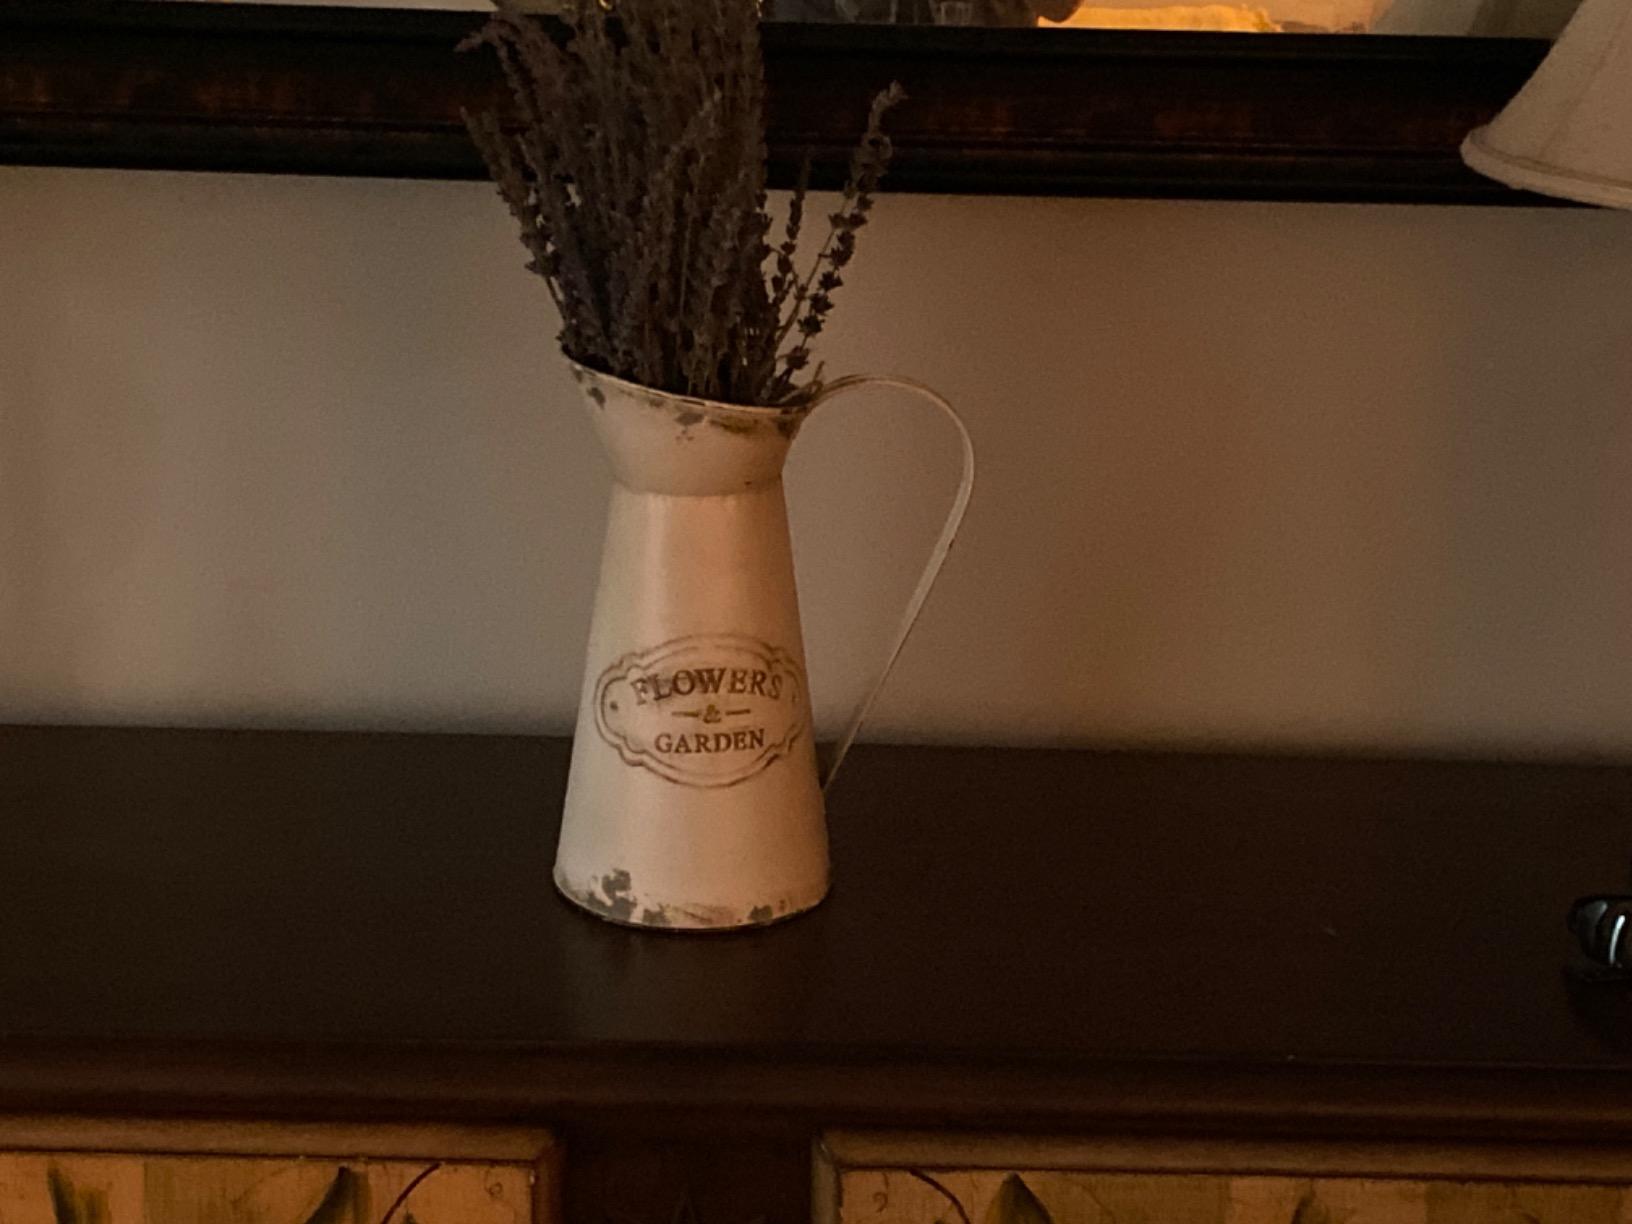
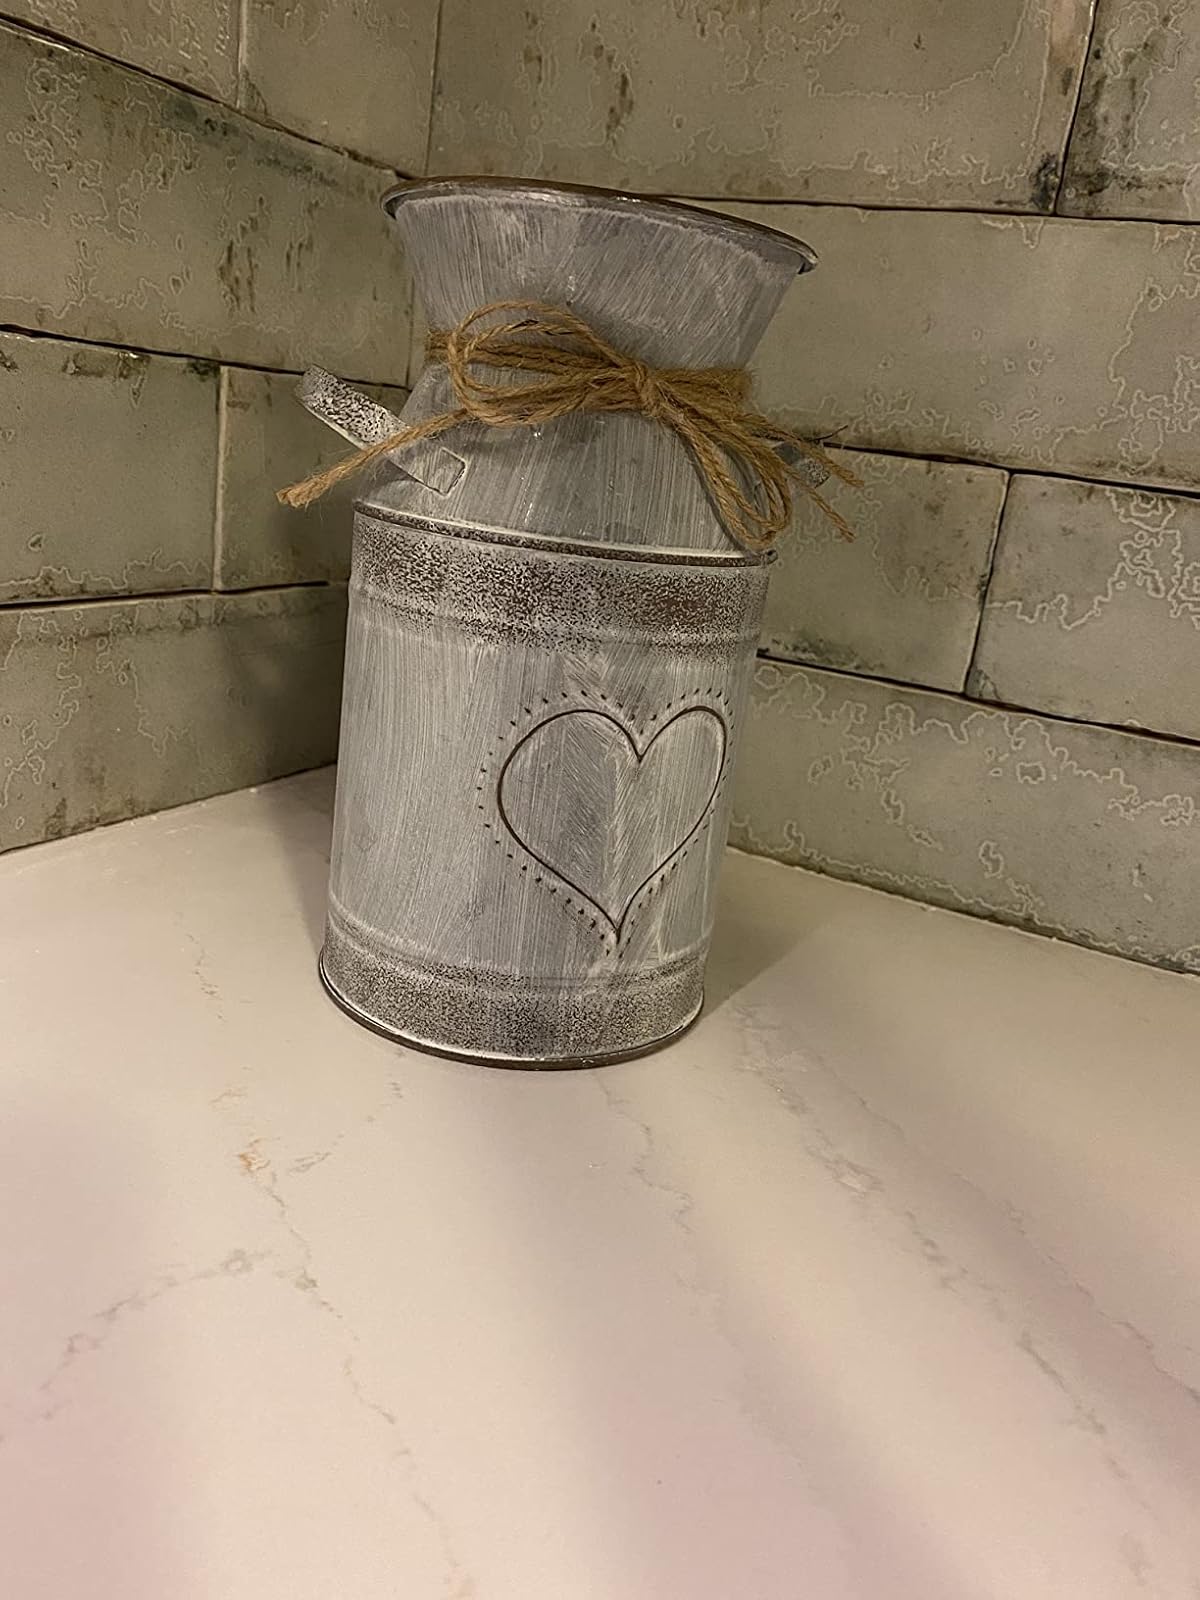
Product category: vase
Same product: no